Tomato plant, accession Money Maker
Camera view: bottom (45 deg); turntable rotation: 150 degrees
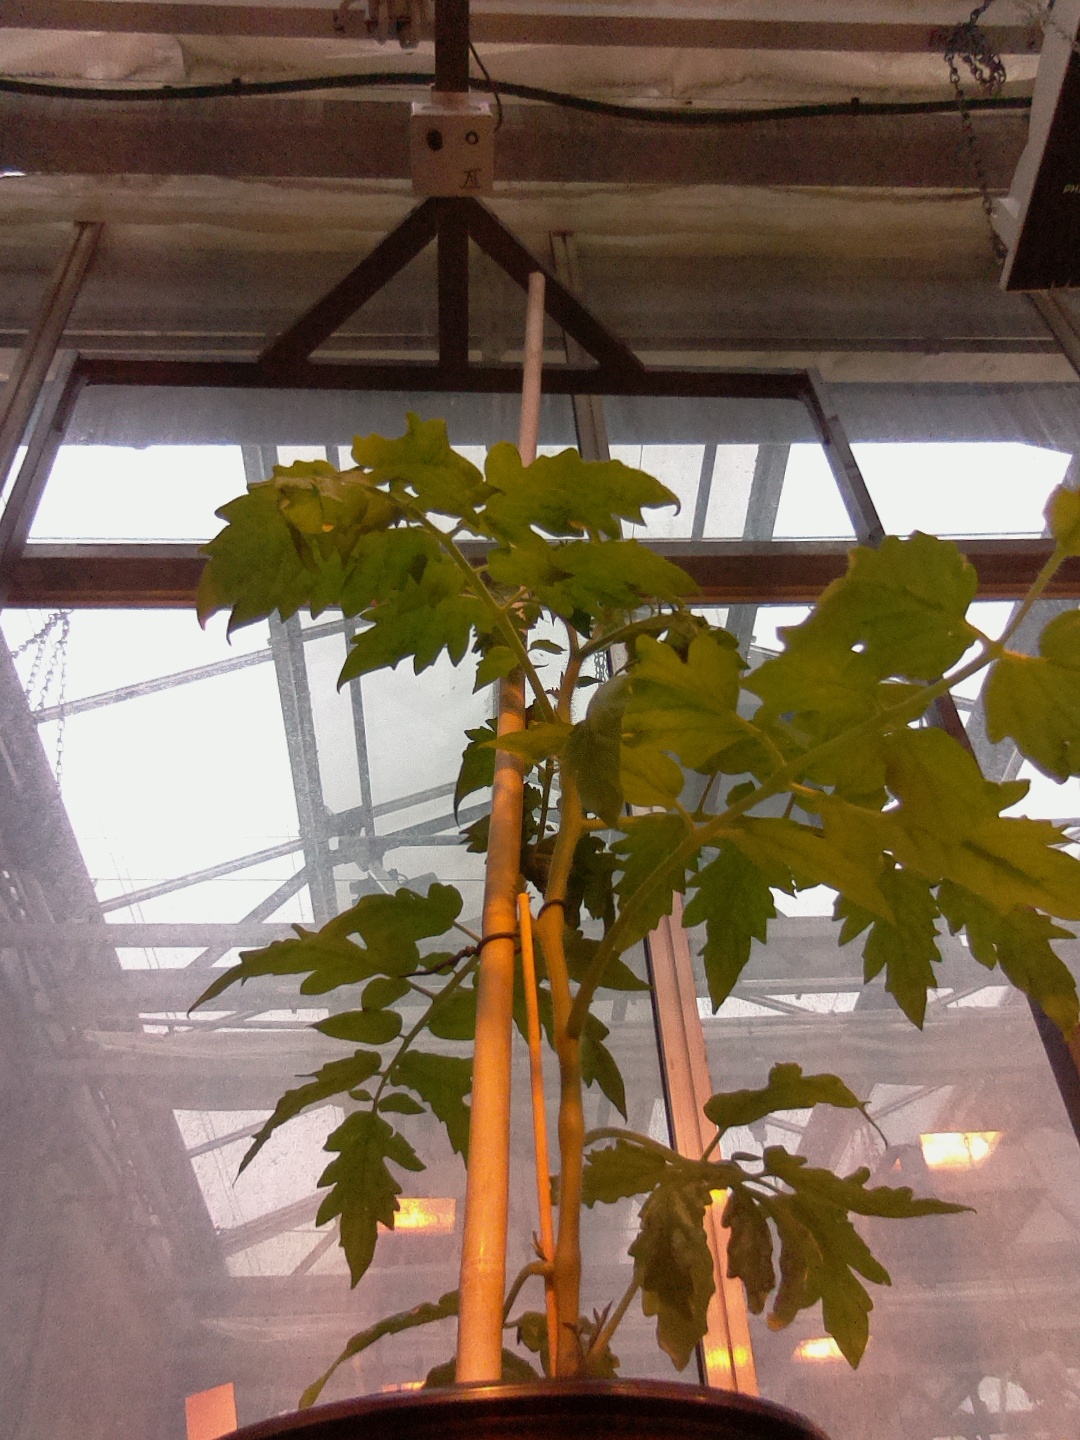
BBCH growth stage 14: 8 of true leaves visible